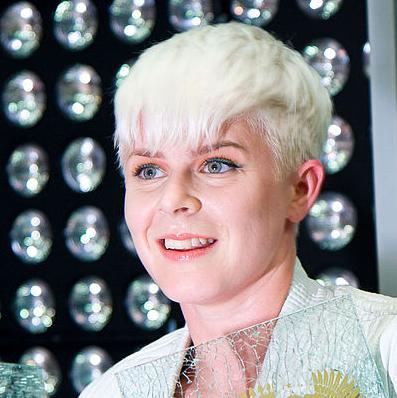
Age: 31